Glenn Close

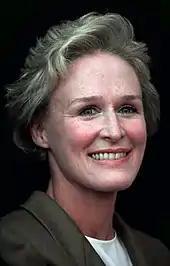
Close at the 1992 Venice Film Festival

When she was 22, Close broke away from MRA. She once stated that her desire to become an actress allowed her to leave the group, adding, "I have long [ago] forgiven my parents for any of this. They had their reasons for doing what they did, and I understand them. It had terrible effects on their kids, but that's the way it is. We all try to survive, right? And I think what actually saved me more than anything was my desire to be an actress." She attended The College of William & Mary, double majoring in theater and anthropology. During her senior year of college, Close became inspired to pursue a career in acting after watching an interview of Katharine Hepburn on "The Dick Cavett Show". It was in the college's theater department that Close began to train as a serious actor under Howard Scammon, William and Mary's long-time professor of theater. During her years at school in Williamsburg, she also starred in the summer-time outdoor drama, "The Common Glory", written by Pulitzer Prize author Paul Green. She was elected to membership in the honor society of Phi Beta Kappa. Through the years, Close has returned to William & Mary to lecture and to visit the theater department.